Mechanized Cavalry Regiment

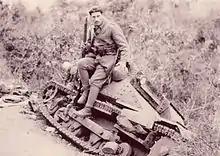
A Greek soldier sitting on a captured Italian L3/33 tankette

Along with the rest of the Cavalry Division, the regiment participated in the final stages of the Battle of Pindus against the elite Italian 3rd Alpine Division Julia. The first elements of the regiment arrived at Metsovo, the target of the Julia Division's advance, on 3 November. On 7 November the Mechanized Regiment was detached from the Cavalry Division and placed under the command of the 8th Infantry Division (Maj. General Charalambos Katsimitros) further west. On 11 November, the detached Light Company, which along with the Cavalry Brigade had also participated in the fight against the Julia Division Until 10 November, was reincorporated into the Mechanized Regiment.